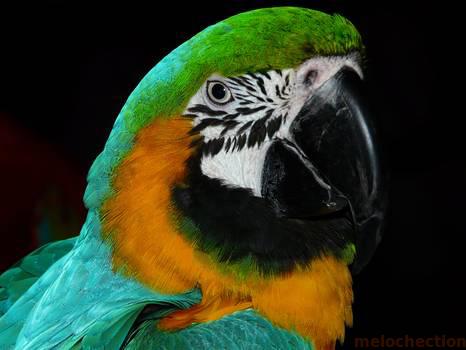
Label: Watermark